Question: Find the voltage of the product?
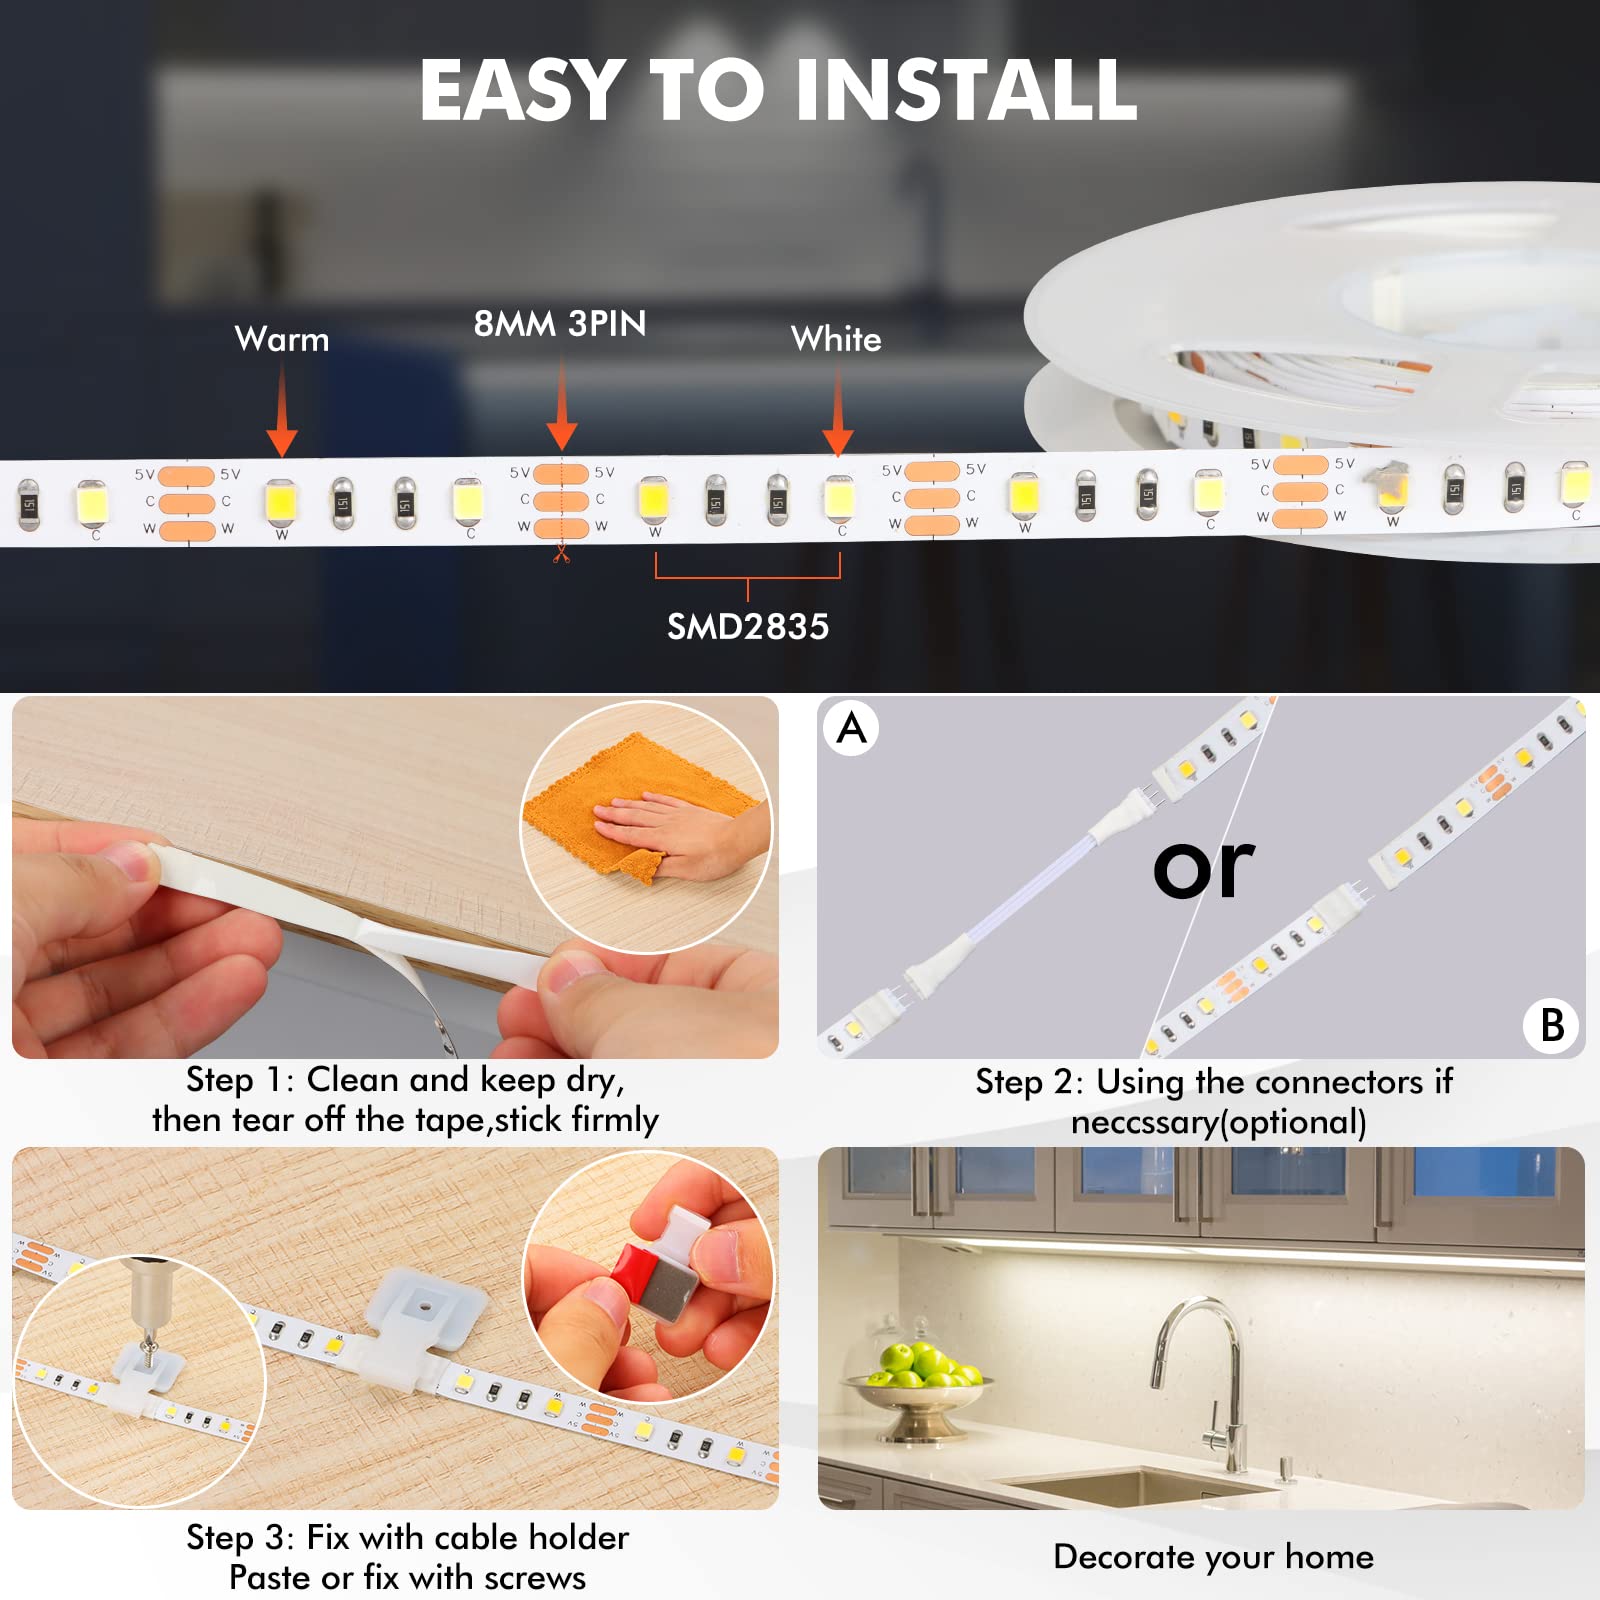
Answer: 5.0 volt